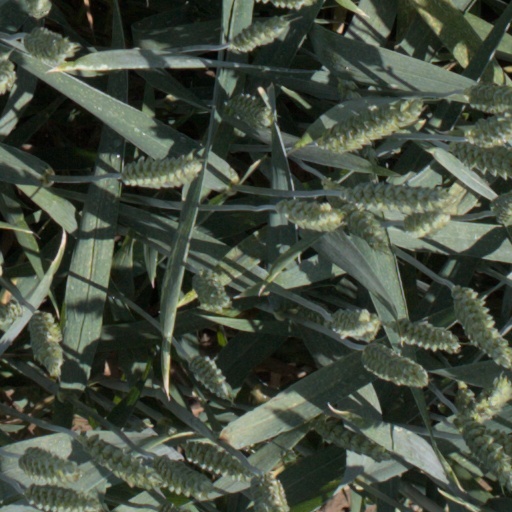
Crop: wheat